Gil Puyat Avenue

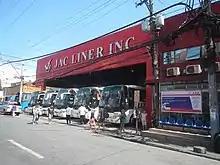
A bus terminal along the avenue, painted red

The avenue begins at an unsignaled intersection with Jose W. Diokno Boulevard and Atang Dela Rama Street, continuing from Zoilo Hilario Street in Bay City, Pasay. It then intersects Macapagal Boulevard, Magdalena Jalandoni Street, Roxas Boulevard, F.B. Harrison, Leveriza, Donada, and A. Luna Streets. West of its intersection with Taft Avenue, several bus terminals, including JAC Liner and DLTBCo., are located along the avenue.